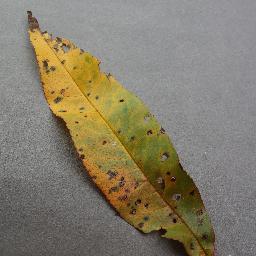
Label: Peach___Bacterial_spot